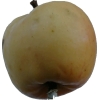
Label: Apple 14